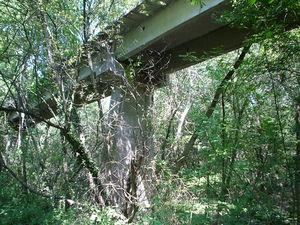
Photo du viaduc de l'aérotrain dans la forêt d'Orléans à Saran, Loiret, Centre, France